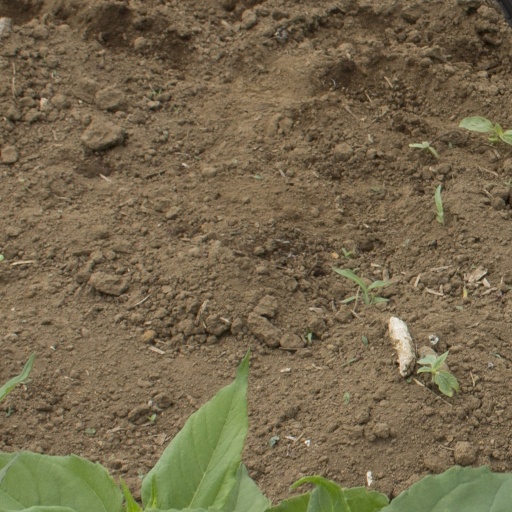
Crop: Jerusalem artichoke